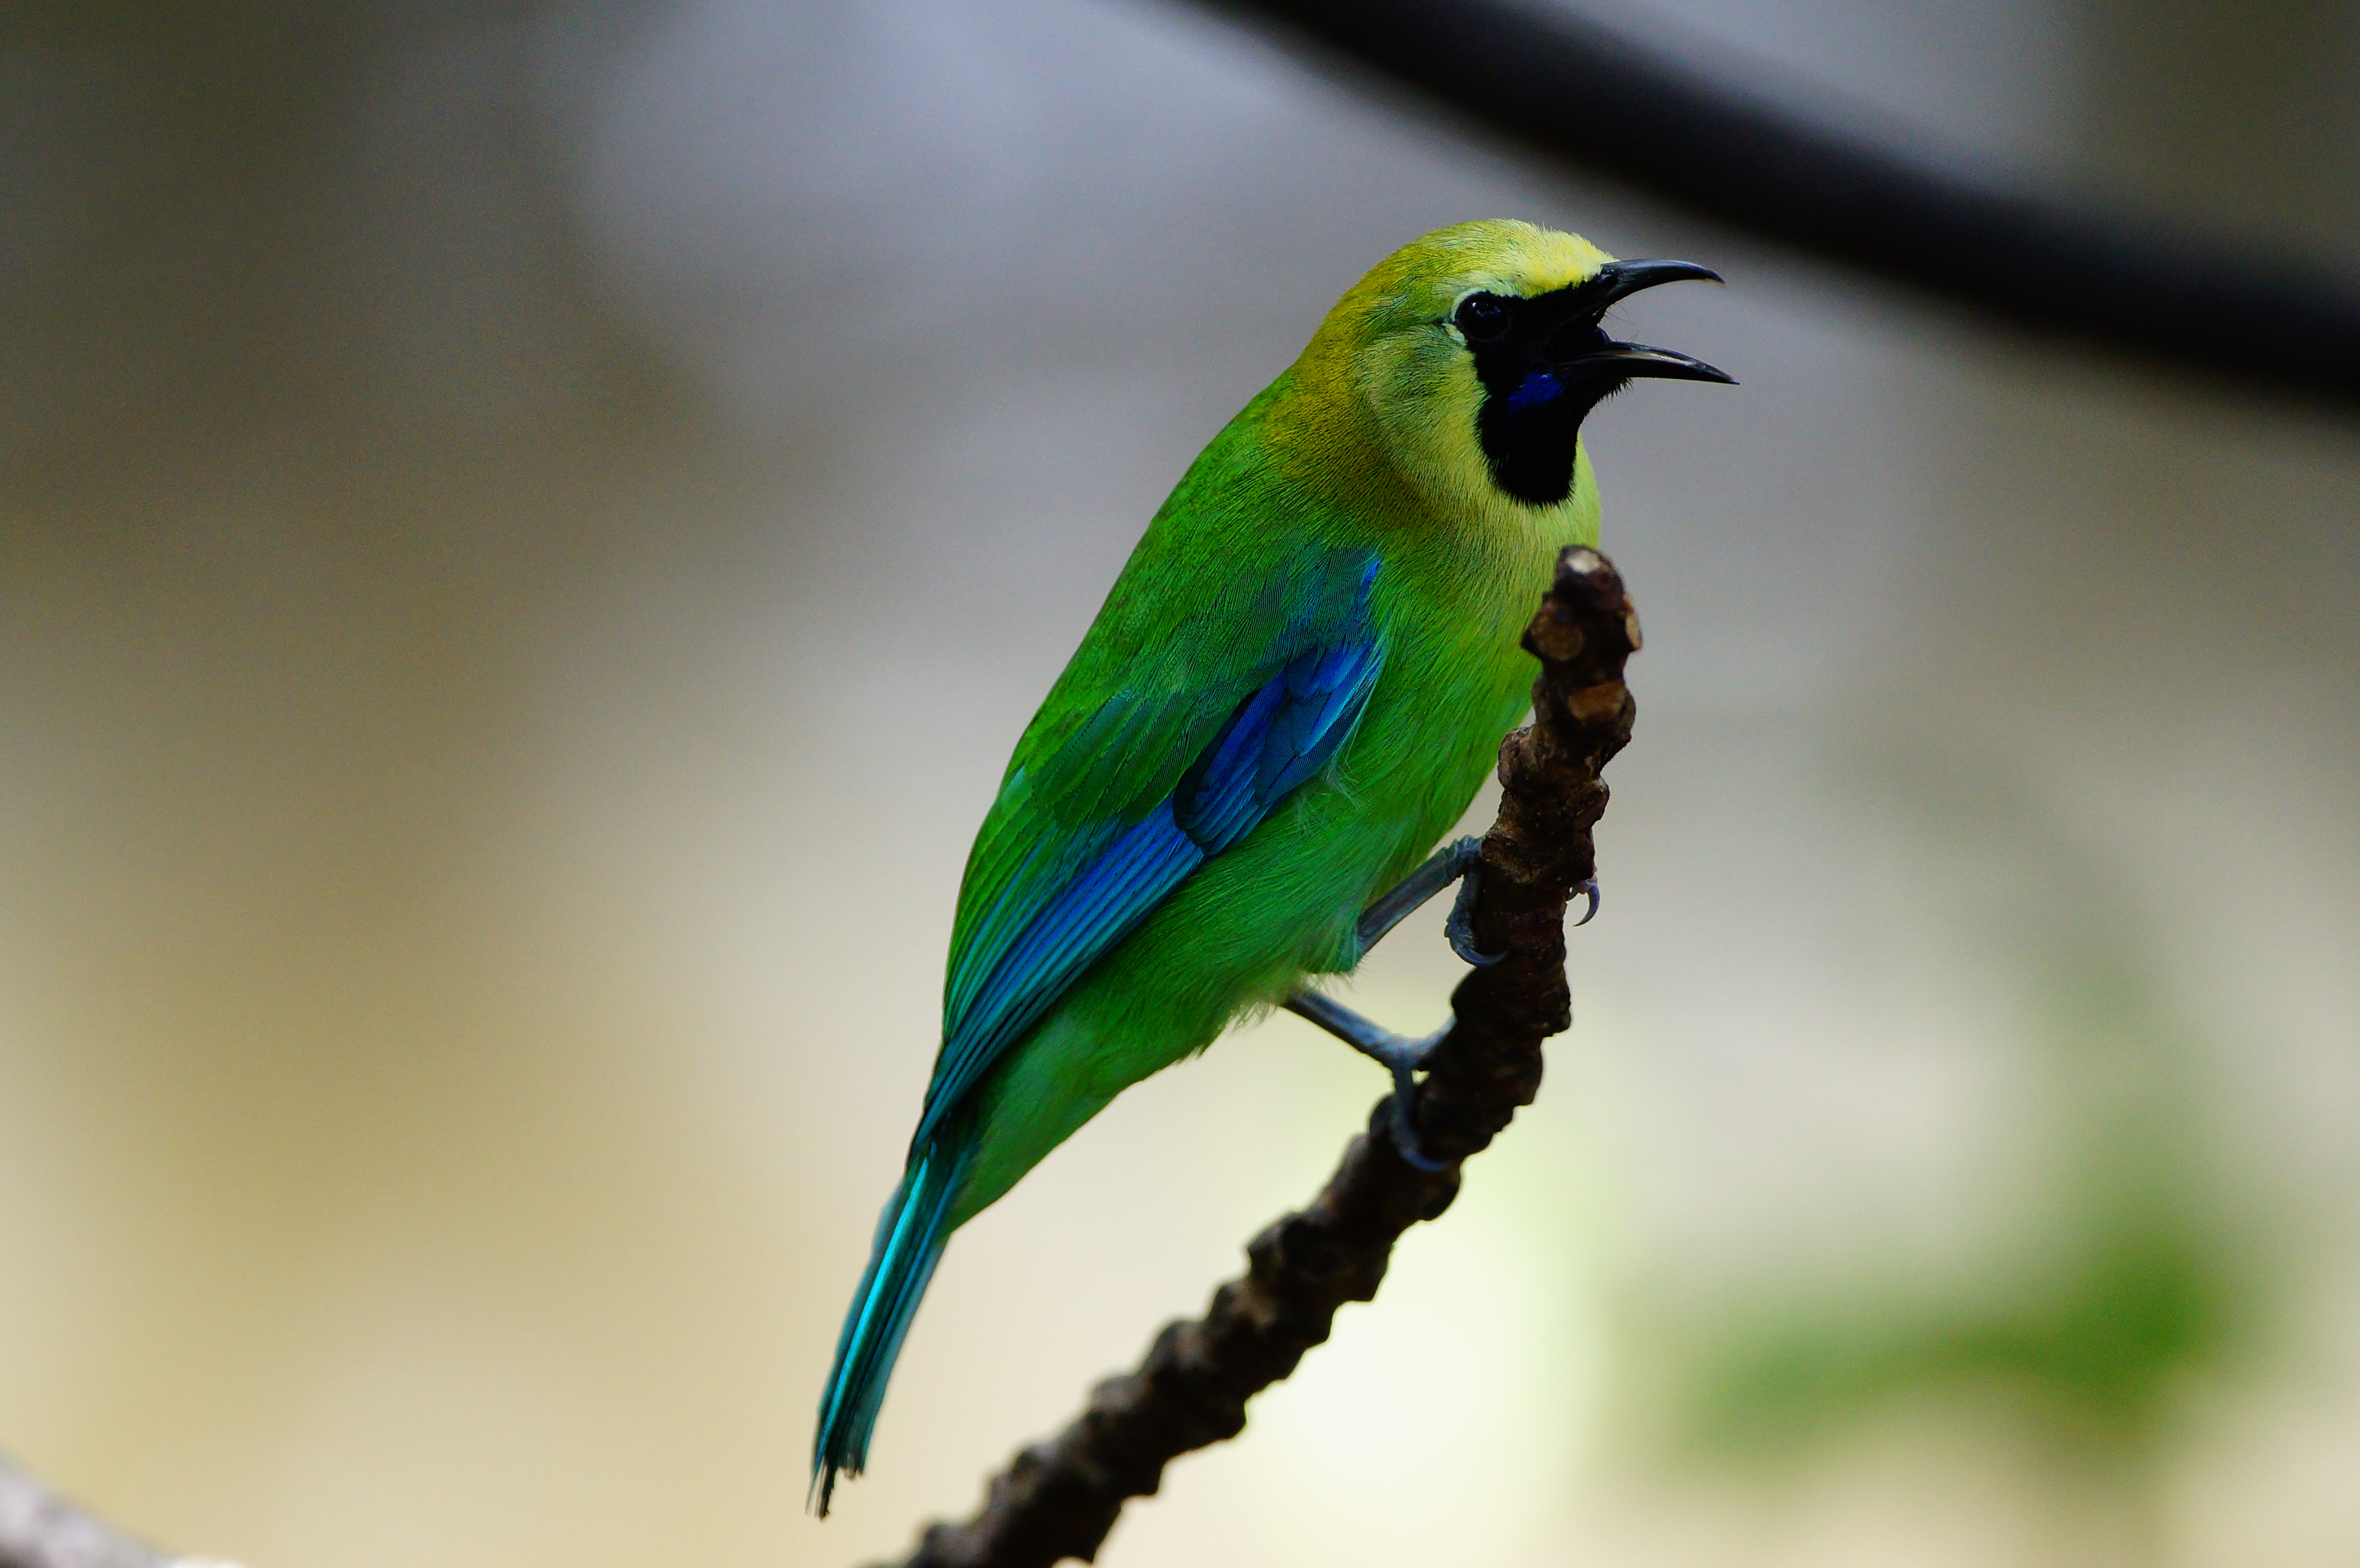
nature, branch, bird, wing, green, beak, hummingbird, fauna, close up, vertebrate, perched, macro photography, perching bird